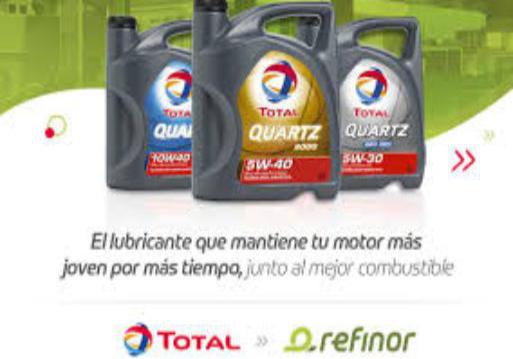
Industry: Electronic